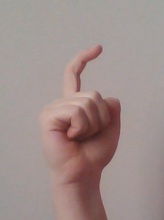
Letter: ra